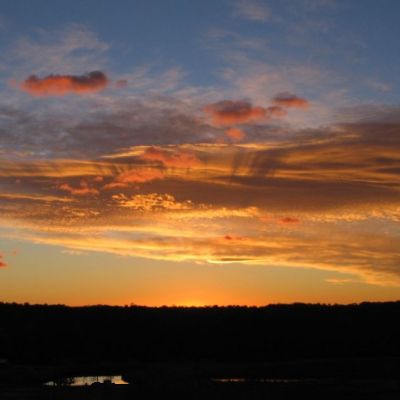
Cloud type: Altostratus (As)